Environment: real
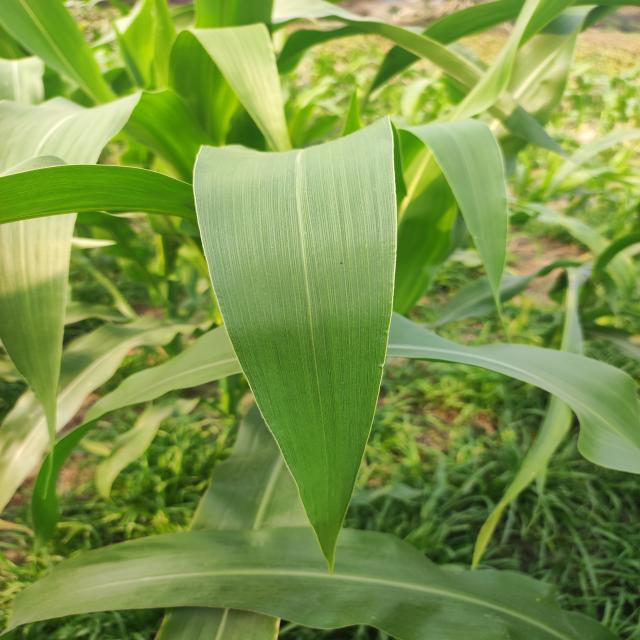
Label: healthy